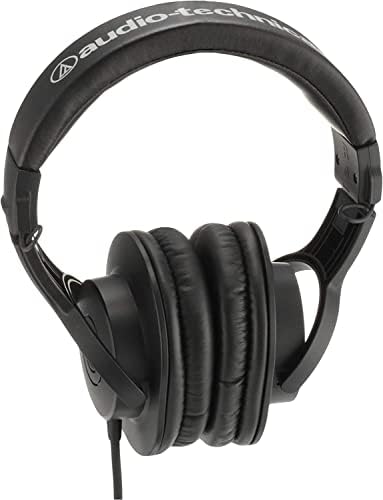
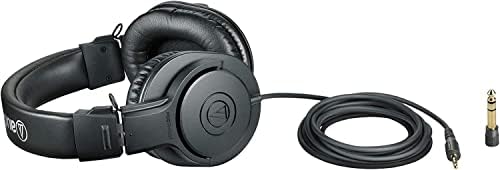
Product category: headphones
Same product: yes